Maidashi Ryokuchi

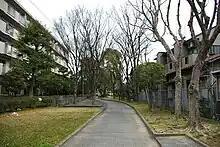
The garden and the surrounding building estate.

In the Edo period the site of today's Maidashi Ryokuchi was covered by Hakata Bay. The majority of the coastline was natural, as described in the parable as . However, at the beginning of the Meiji era, it was reclaimed by a large-scale landfill. In those days, before mechanized equipment, human laborers carried dirt with straw mats onto the silt layer to create the landfill. The white beaches and green pines are no longer visible in today's Maidashi greenbelt.